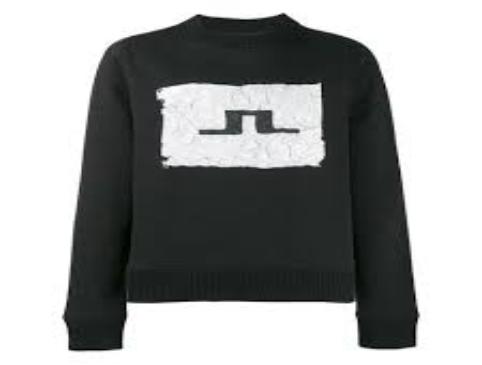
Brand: jlindeberg-1
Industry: Clothes